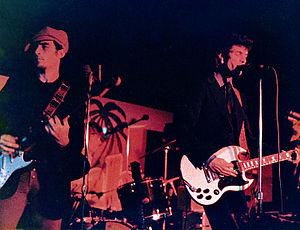
Mink DeVille est un groupe de rock américain fondé en 1974 et dissout en 1986.